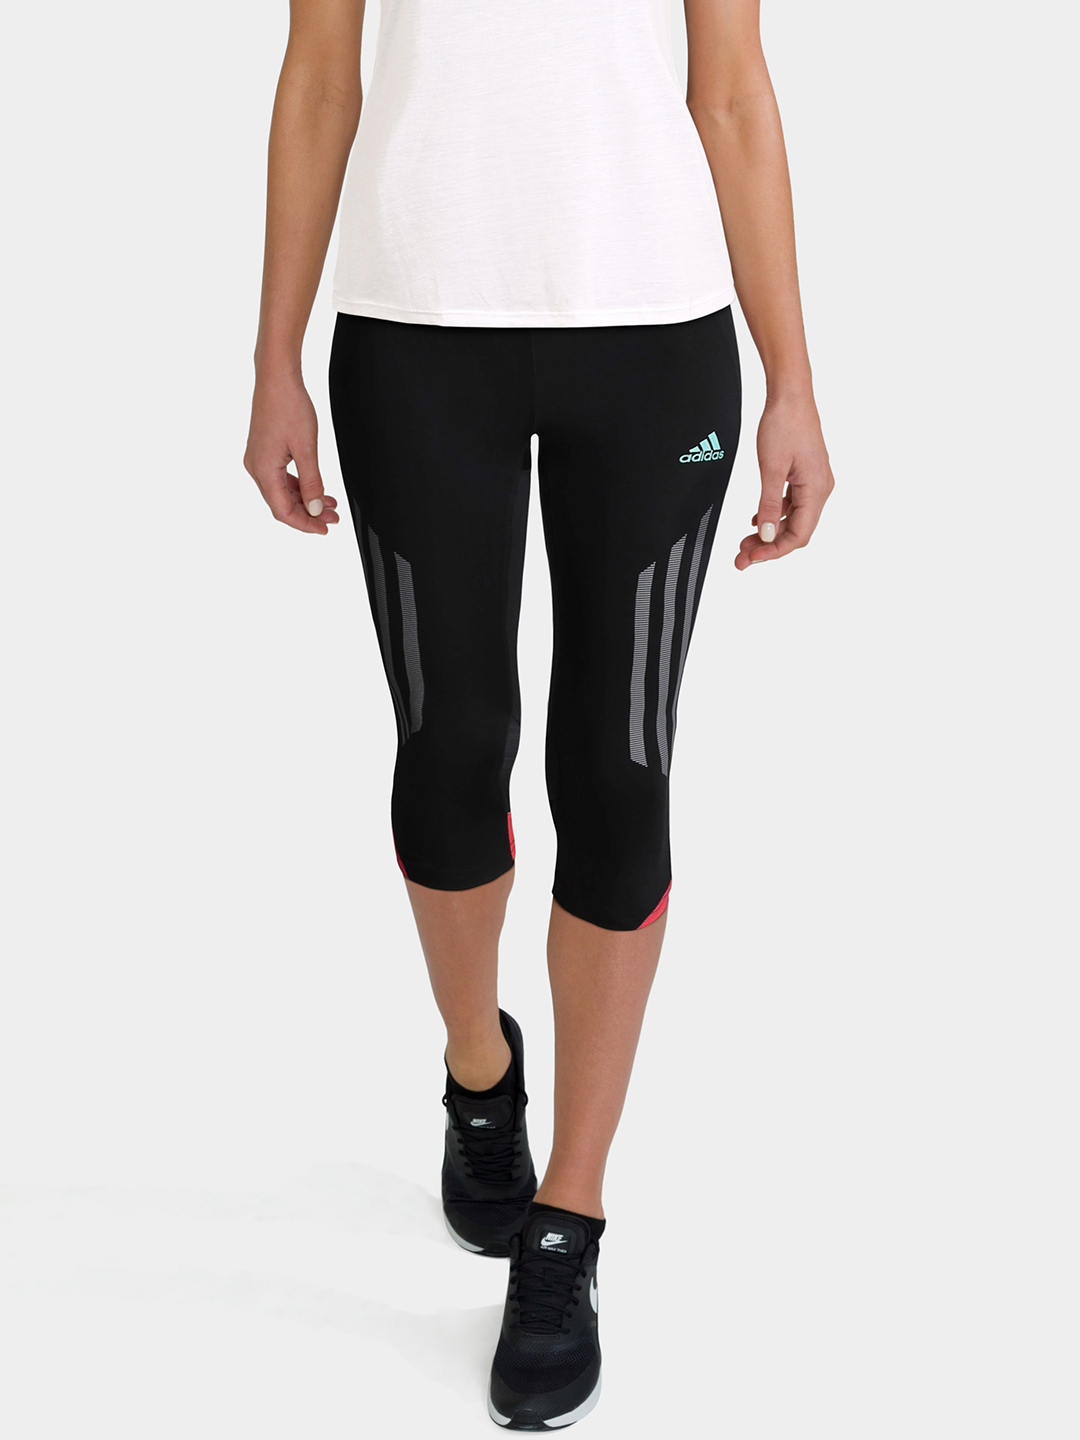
Delhi Daredevils Mens Fan Tee
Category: Apparel / Topwear / Tshirts
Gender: Men
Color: Blue
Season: Summer 2011
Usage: Sports